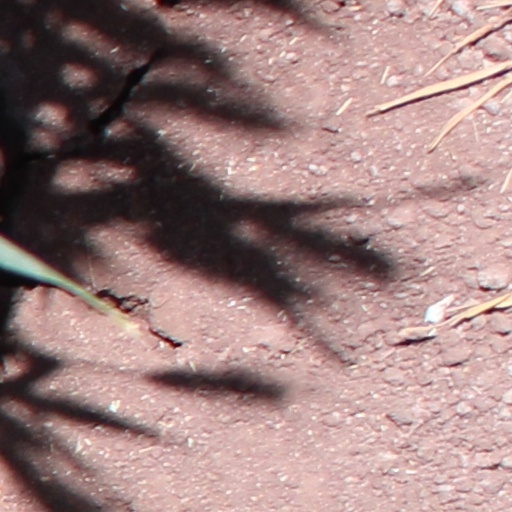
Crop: wheat